Saint Barnabas on the Desert

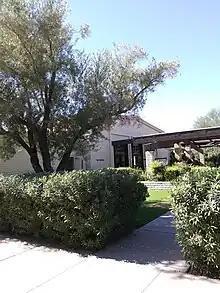
Hutton Hall, constructed in 1964

Saint Barnabas is one of the Arizona centers for Contemplative Outreach, for those interested in the practice of Centering Prayer as taught by Father Thomas Keating.